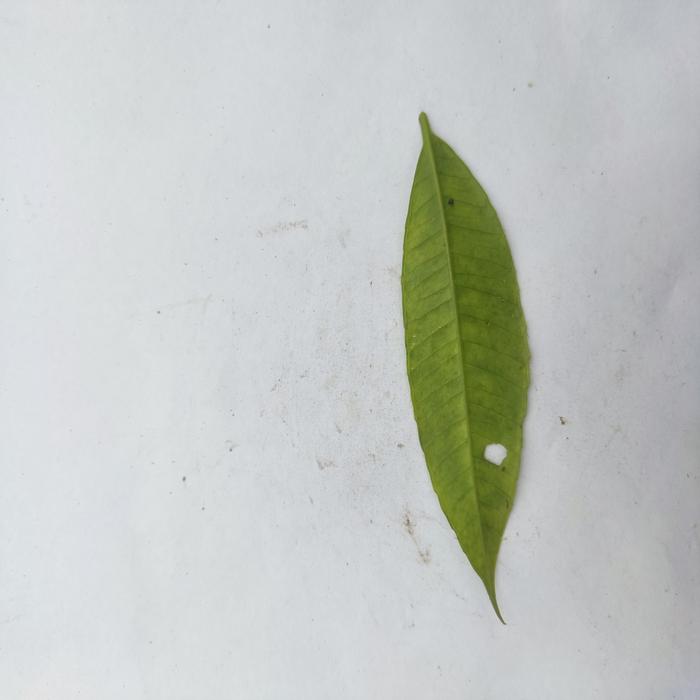
Crop: Hog Plum
Leaf condition: Anthracnose